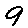
Label: 9